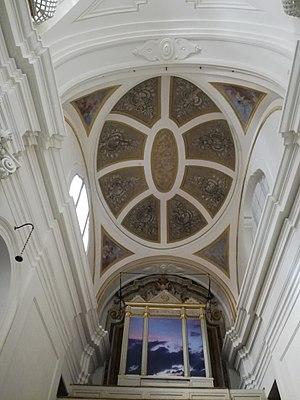
L'église San Gennaro all'Olmo est une petite église du centre historique de Naples au croisement de la via San Gregorio Armeno et de la via San Biagio dei Librai. Elle constitue un ensemble monumental unique avec l'église San Biagio Maggiore qui lui est contiguë.